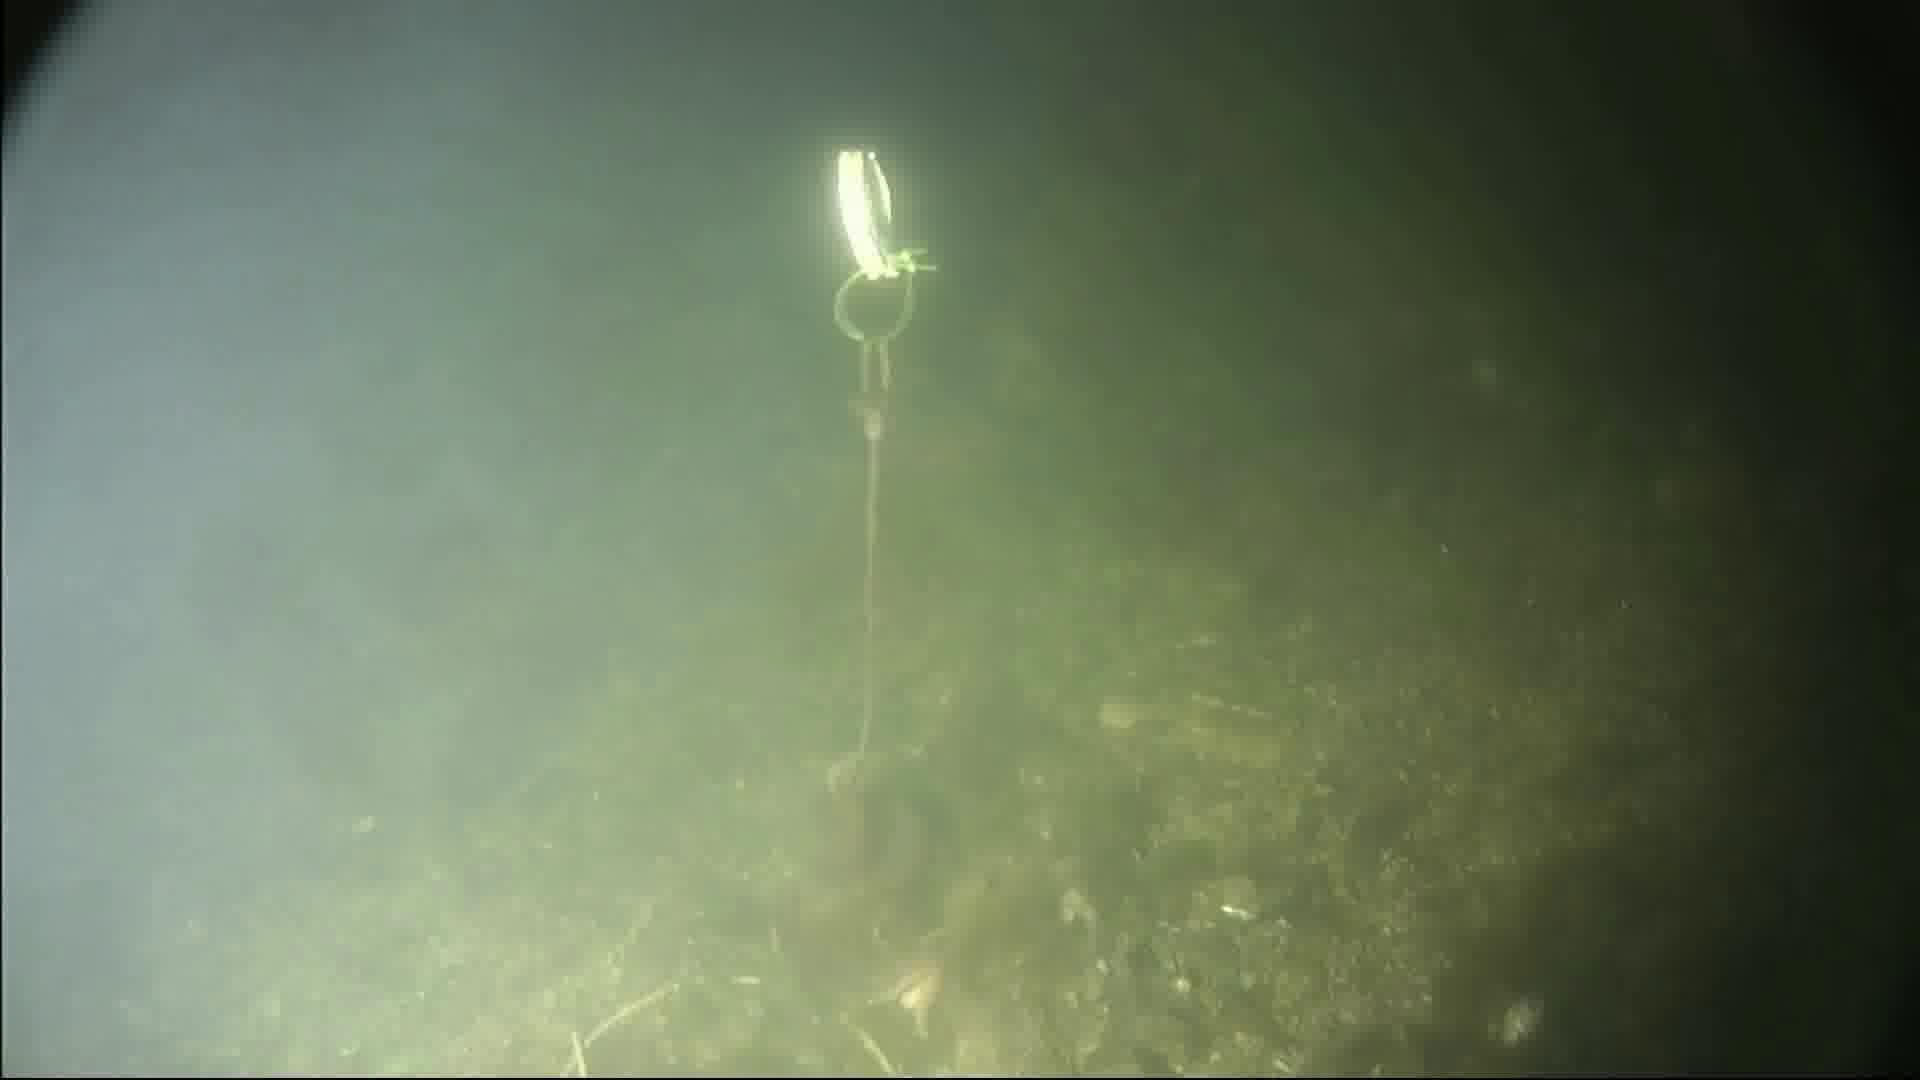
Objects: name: starfish